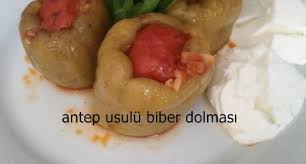
Yemek: biber_dolmasi